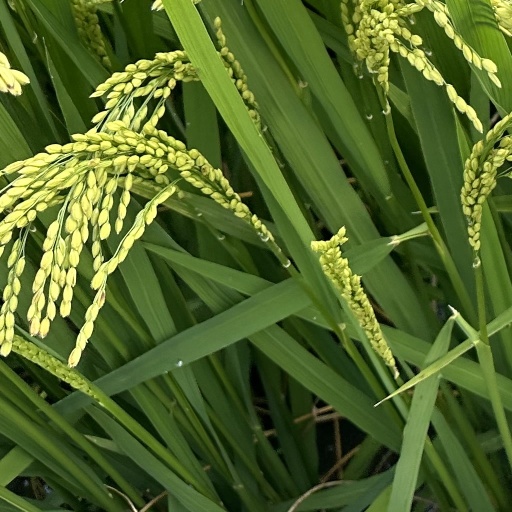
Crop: rice